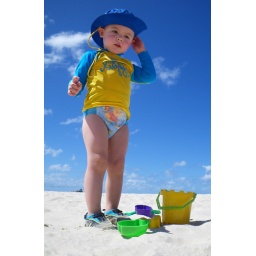
November holiday - beach near the lighthouse at Byron Bay